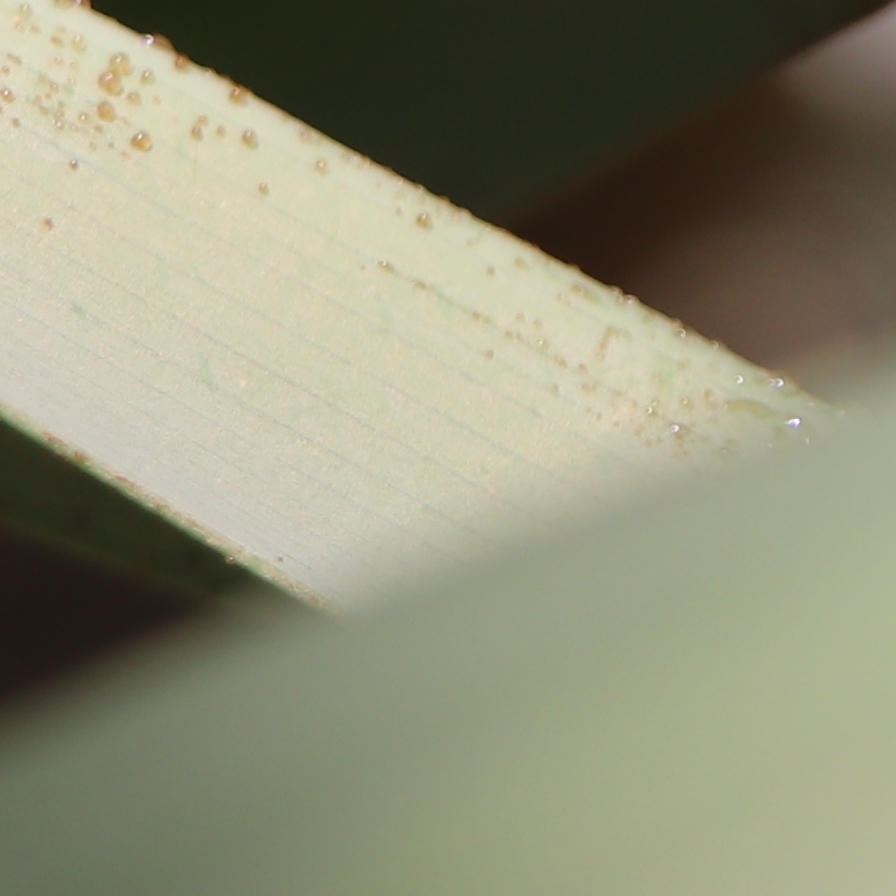
Label: Honey